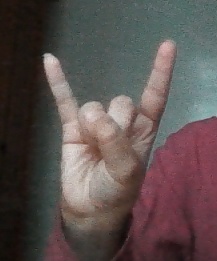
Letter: la